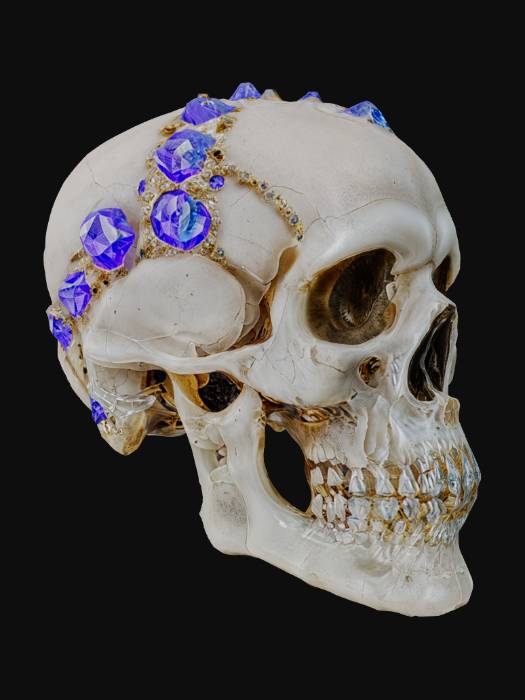
미적 점수 (1~10점): 4